Football hooliganism in the United Kingdom

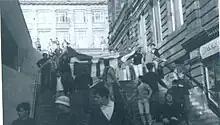
Hibernian supporters show their colours at Edinburgh Waverley railway station (1984)

From the 1980s onwards Aberdeen's ASC and Hibernian's 1983 CCS became the most feared casuals in Scotland, the CCS gaining particular notoriety. From the 2000s Hooliganism has declined in Scotland but Aberdeen, Dundee Utility, Celtic, Hibernian, Hearts, Motherwell, Partick Thistle, Airdrie, St. Mirren and Rangers still have a number of hooligans.